Hermaness

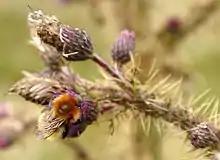
The Shetland bumblebee, "Bombus muscorum agricolae"

Otter can occasionally be seen at Hermaness, and the Shetland field mouse can also be found. Otherwise, few land mammals live on the peninsula. In contrast, the surrounding seas are home to many marine mammals such as seals, dolphins, whales and porpoises. Both grey and common seals visit the beaches regularly, and sightings of whales and dolphins have increased in recent years. Harbour porpoises, minke whales, killer whales, white-sided dolphins, white-beaked dolphins and Risso’s dolphins are all known to visit.